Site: brandenburg
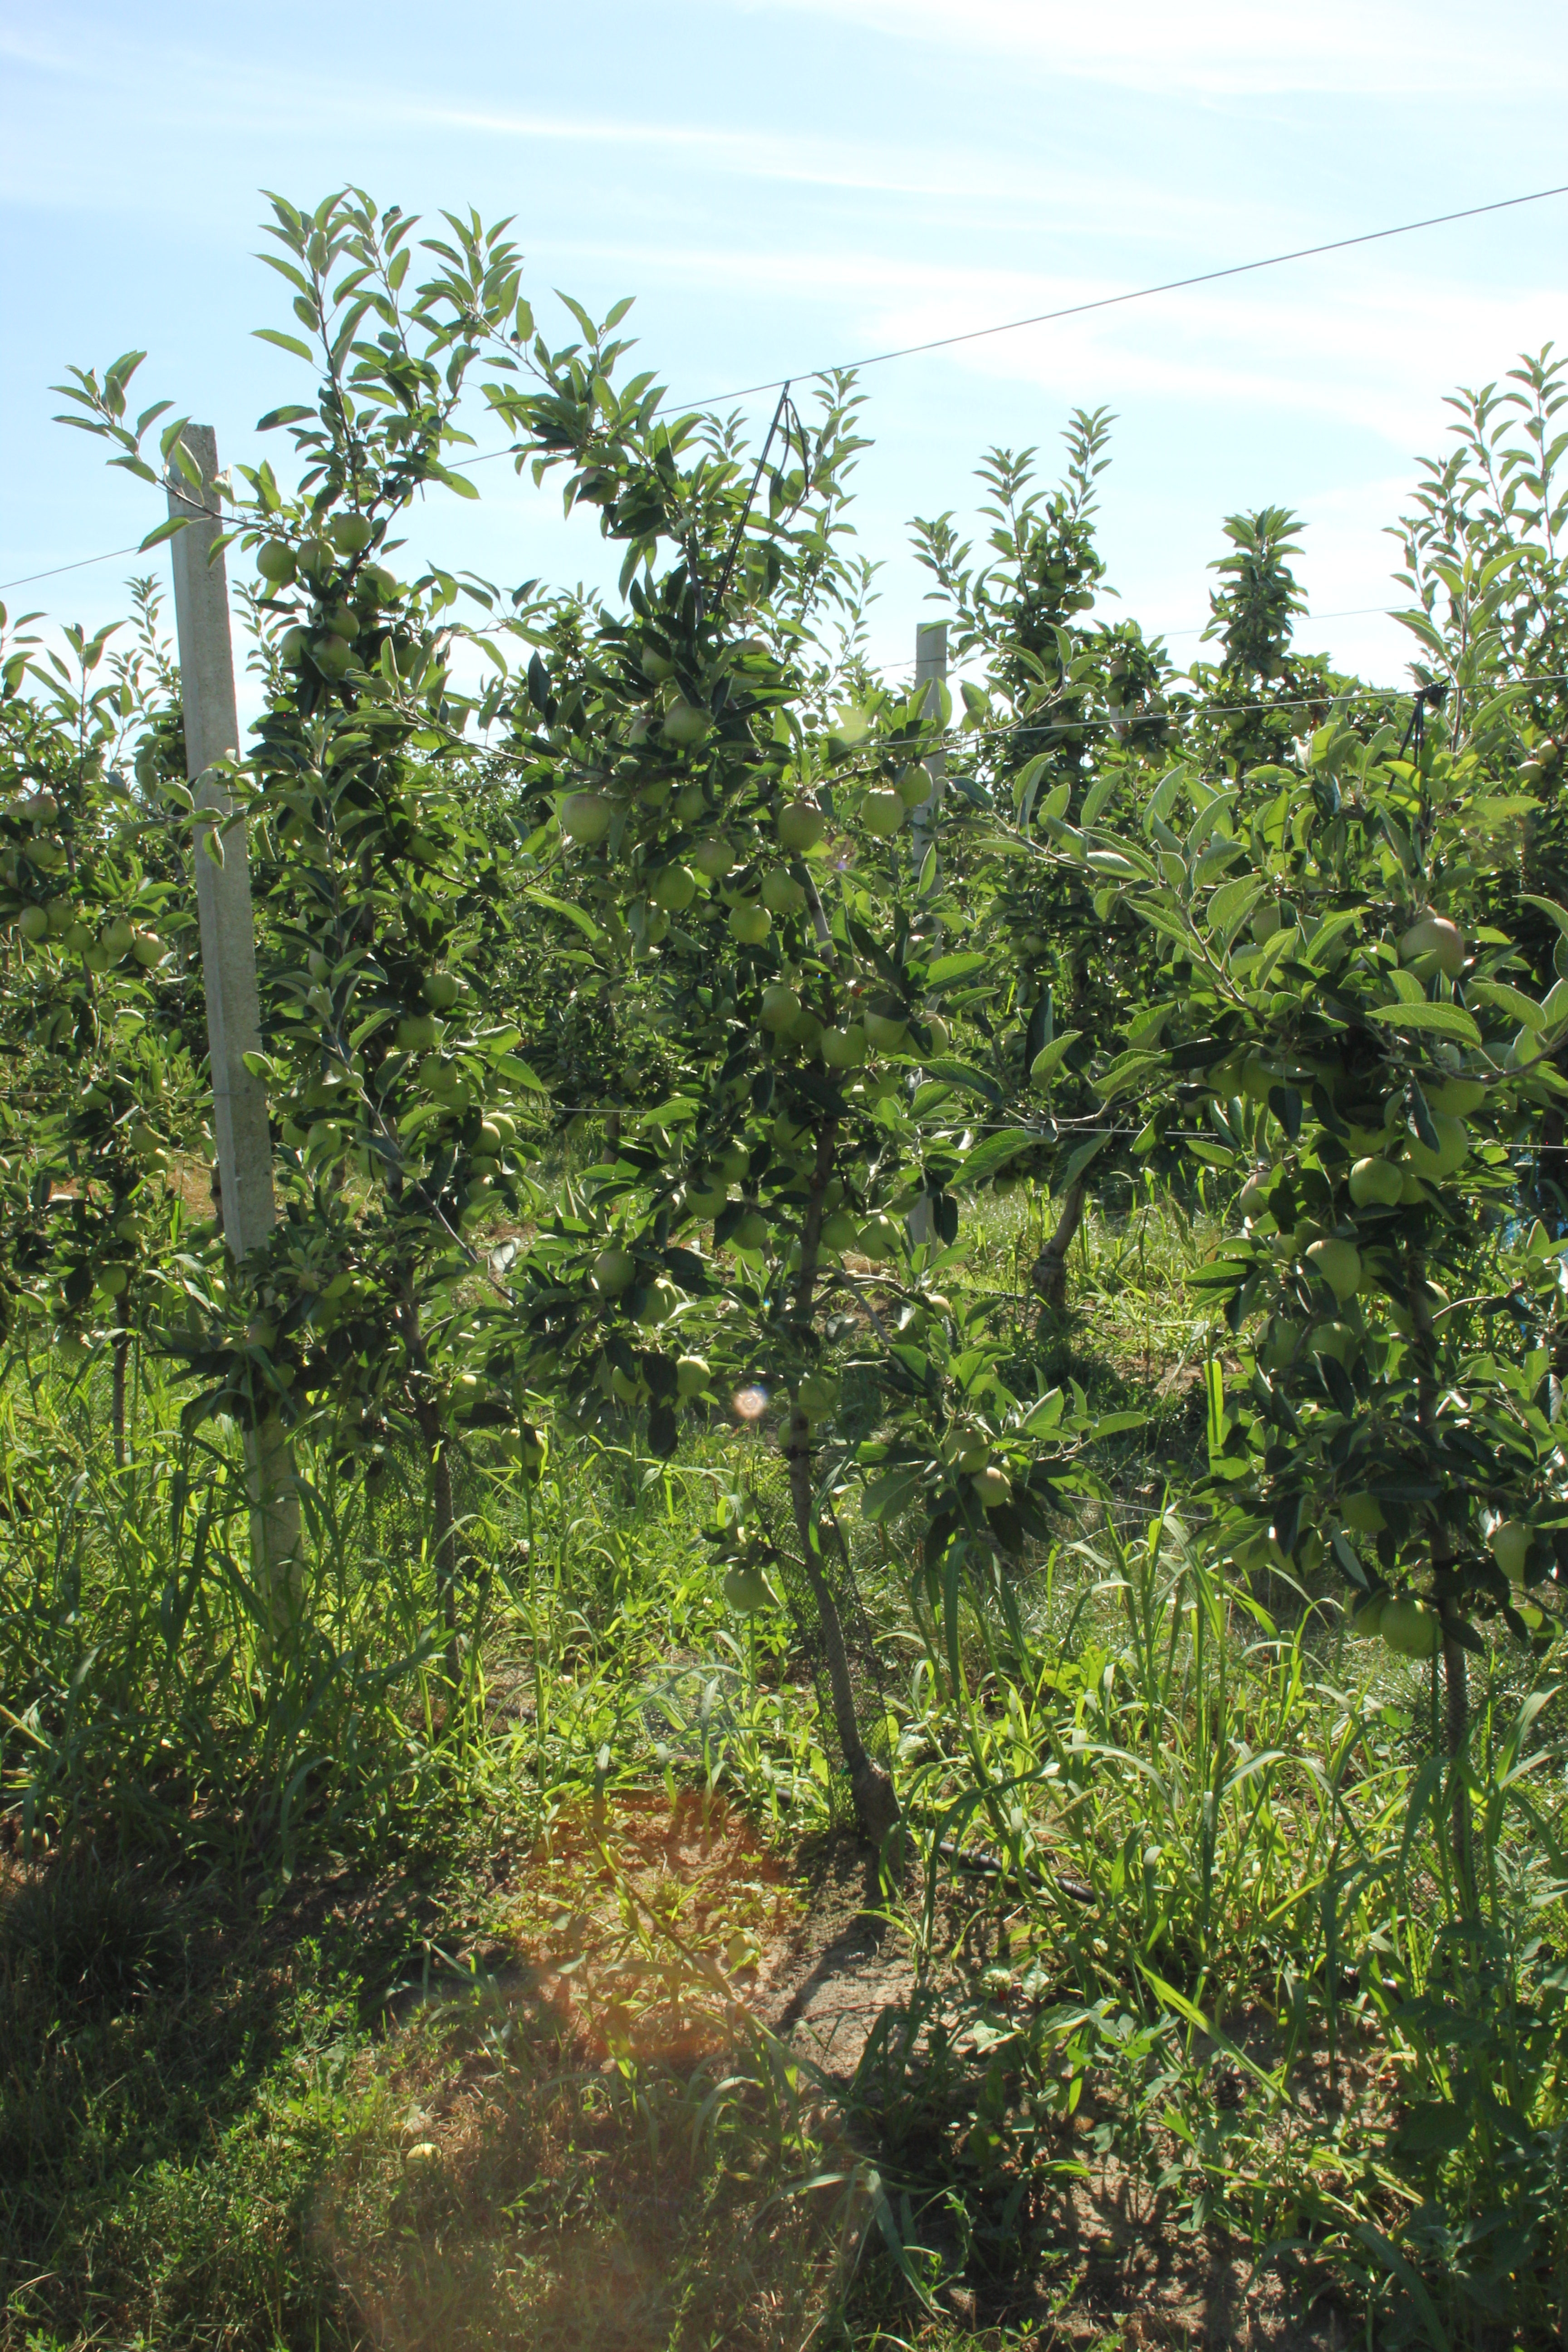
Growth stage (BBCH 77): Development of fruit